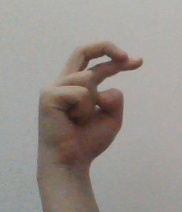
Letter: zay